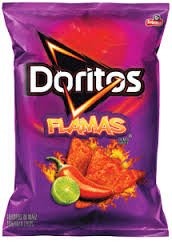
Item Name: Frito Lay, Doritos Brand, Flamas (Hot) Flavored Tortilla Chips, 11oz Bag (Pack of 3)
Bullet Point 1: Pack of 3
Bullet Point 2: Flamas Flavor
Product Description: Pack of 3 Doritos Flamas Chips
Value: 33.0
Unit: Ounce

Price: 4.835